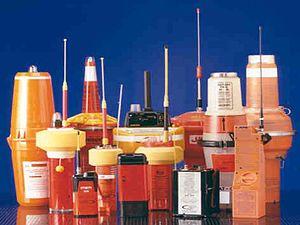
Le système Cospas-Sarsat est un système mondial d'alerte et de localisation de radiobalise de localisation des sinistres.